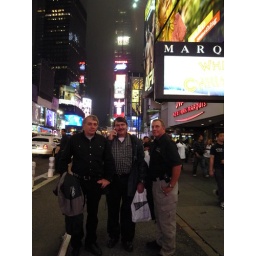
the boys in Times Square under where the ball drops